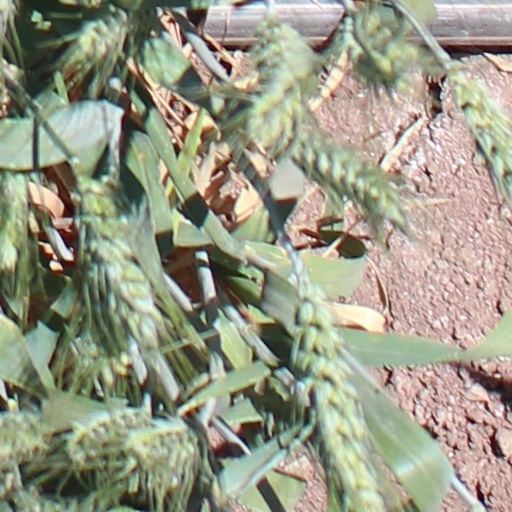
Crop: wheat